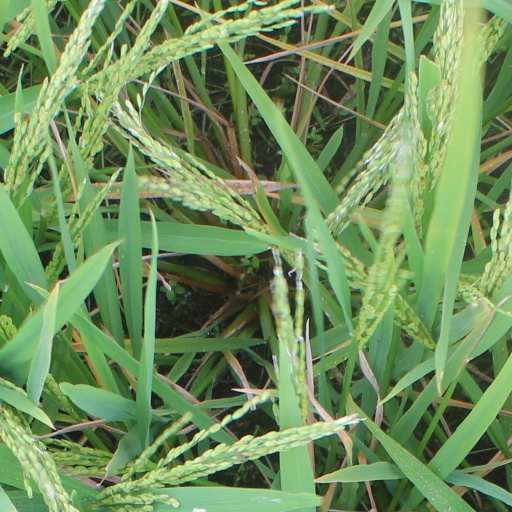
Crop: rice